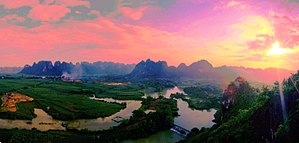
Fusui
Udsigt over Fusui
Fusui er et amt i autonome region Guangxi i Folkerepublikken Kina nær grænsen til Vietnam. Det har et areal på 2.836 km², hvoraf 1.217 km² er skovklædt, og en befolkning på 442.009 mennesker med en tæthed på 150 indb./km². Præfekturet er hjemsted for en af de stor befolkning af Zhuang-folket.